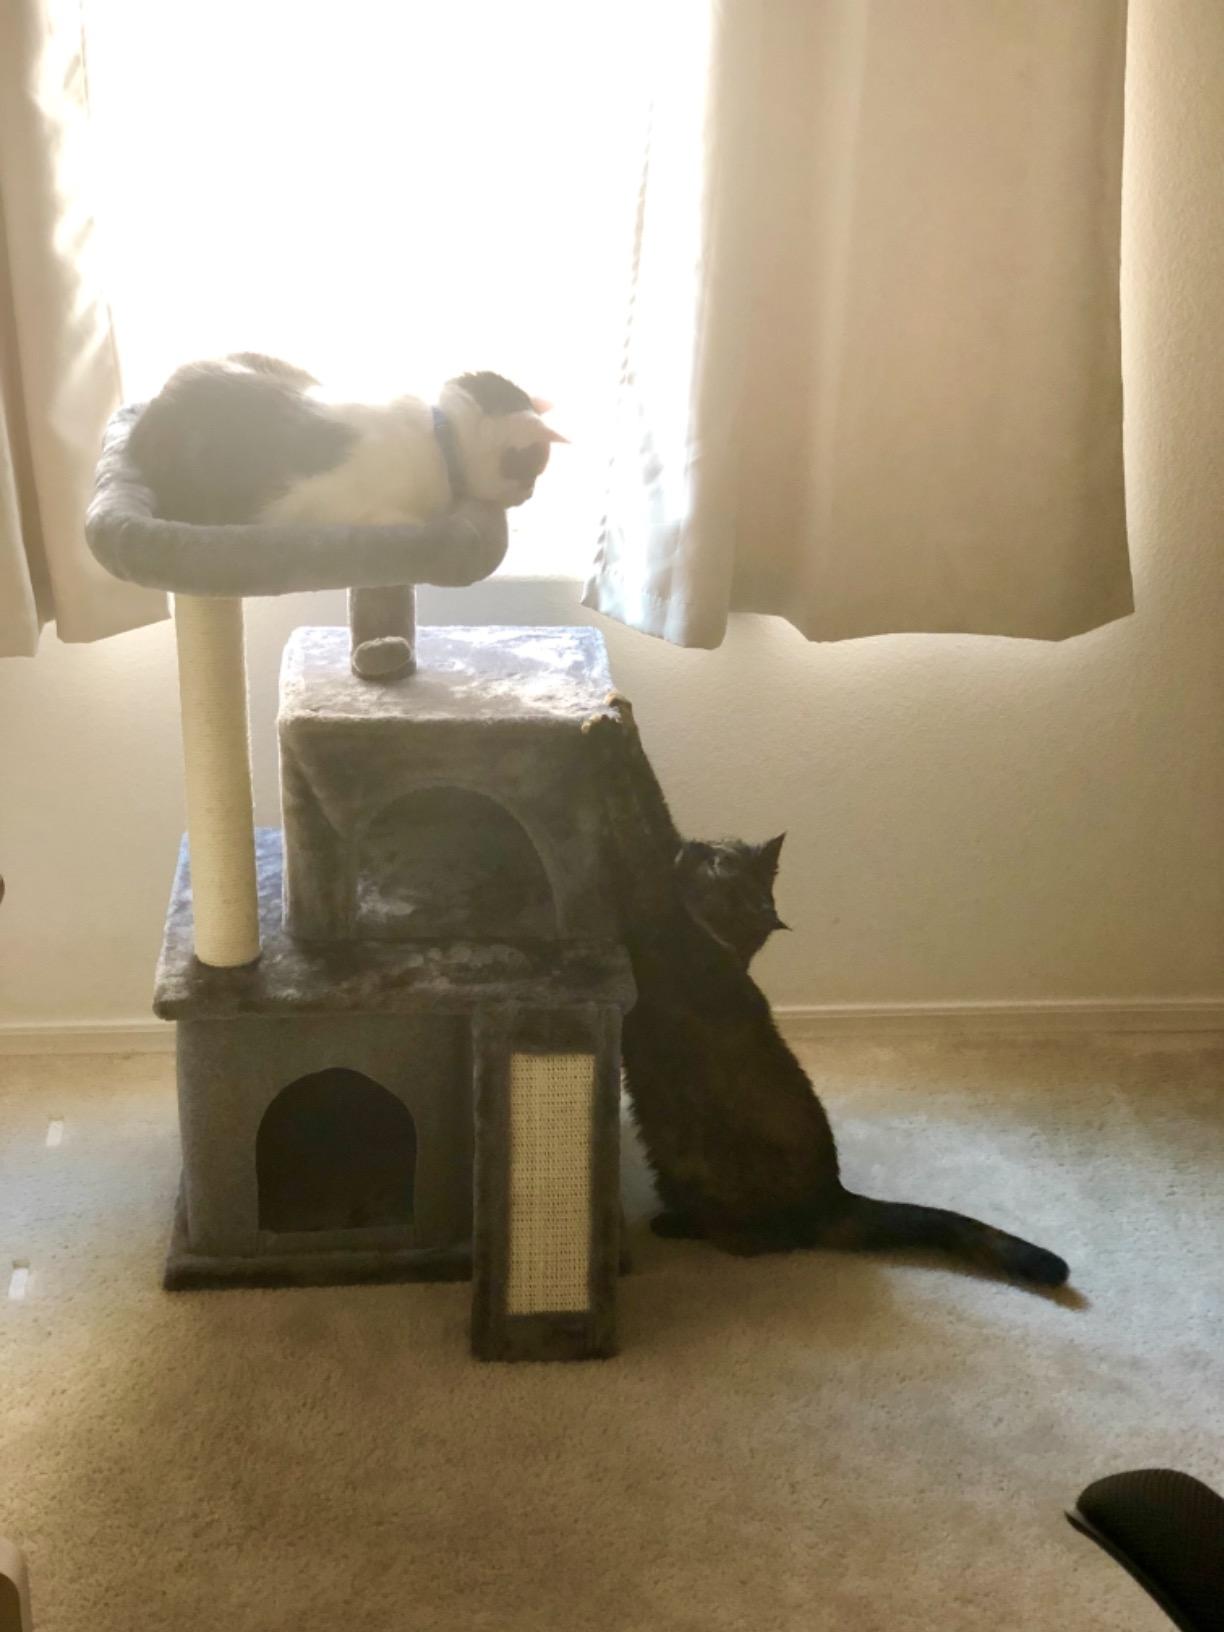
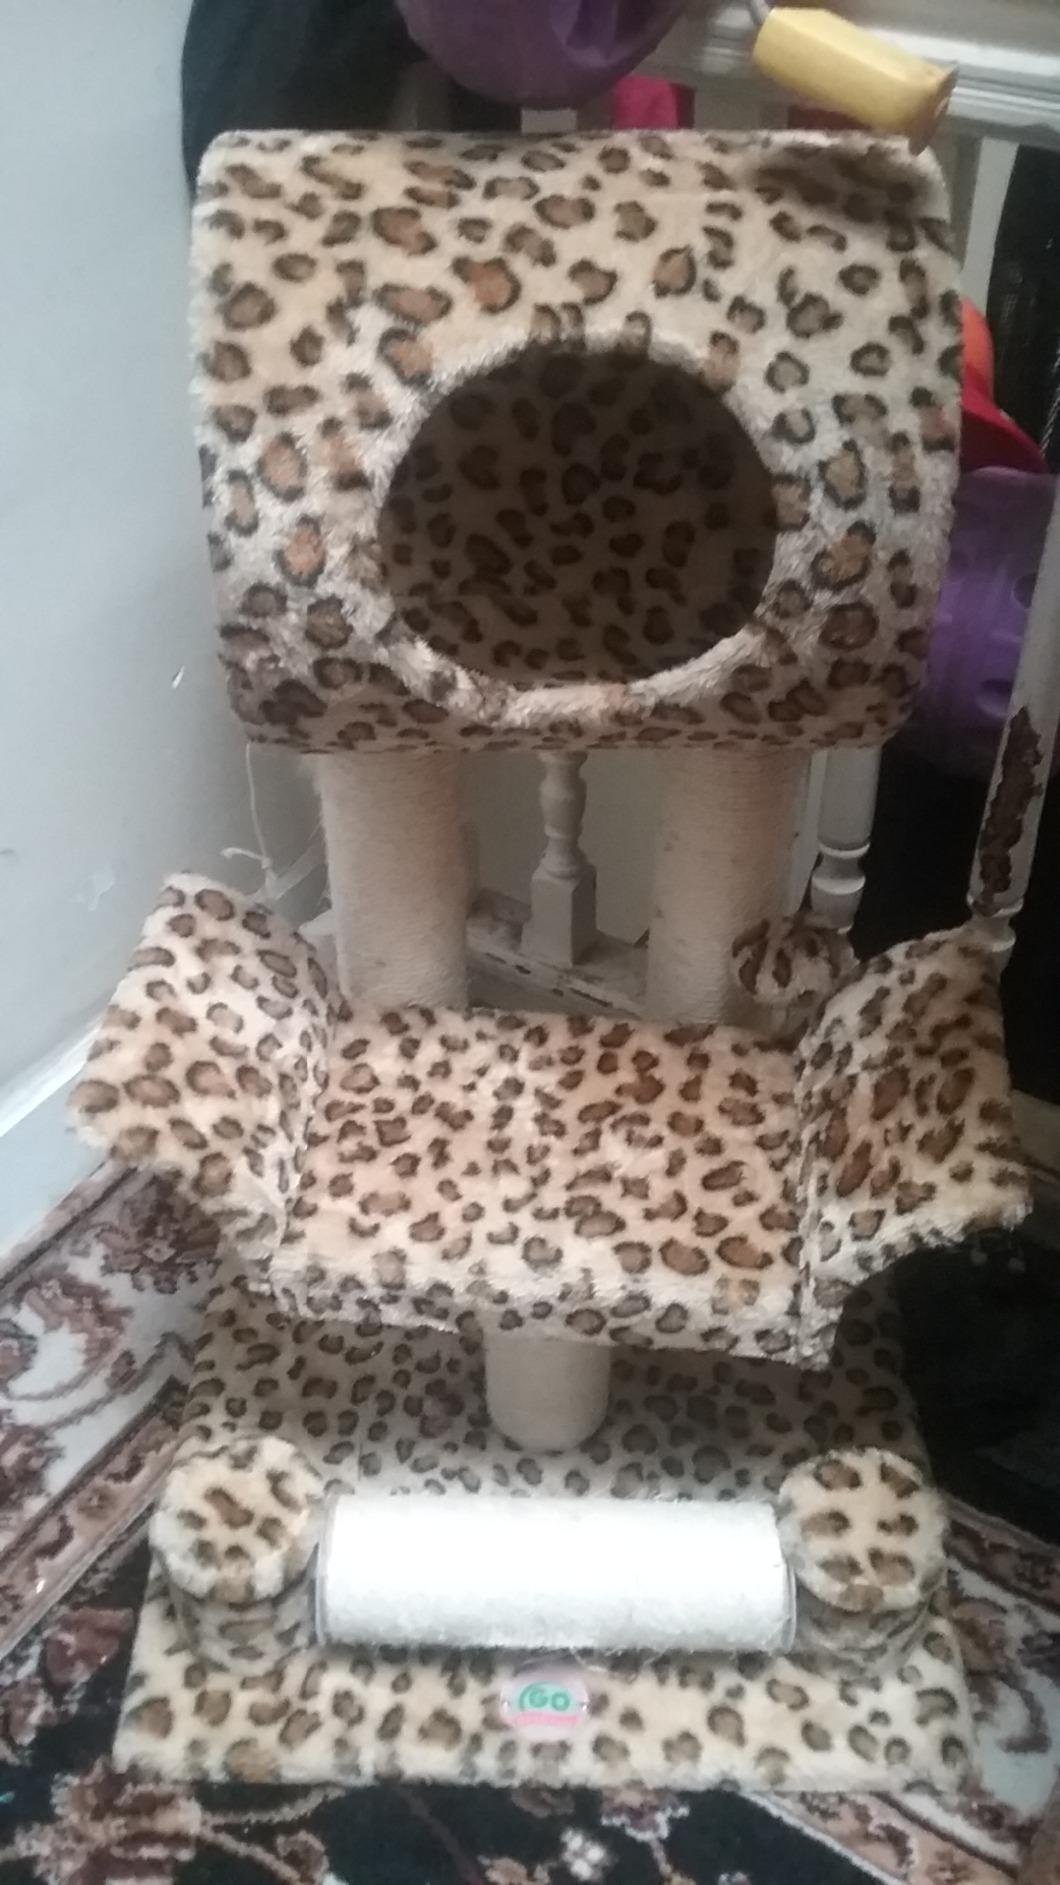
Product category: items_cat tree
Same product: no